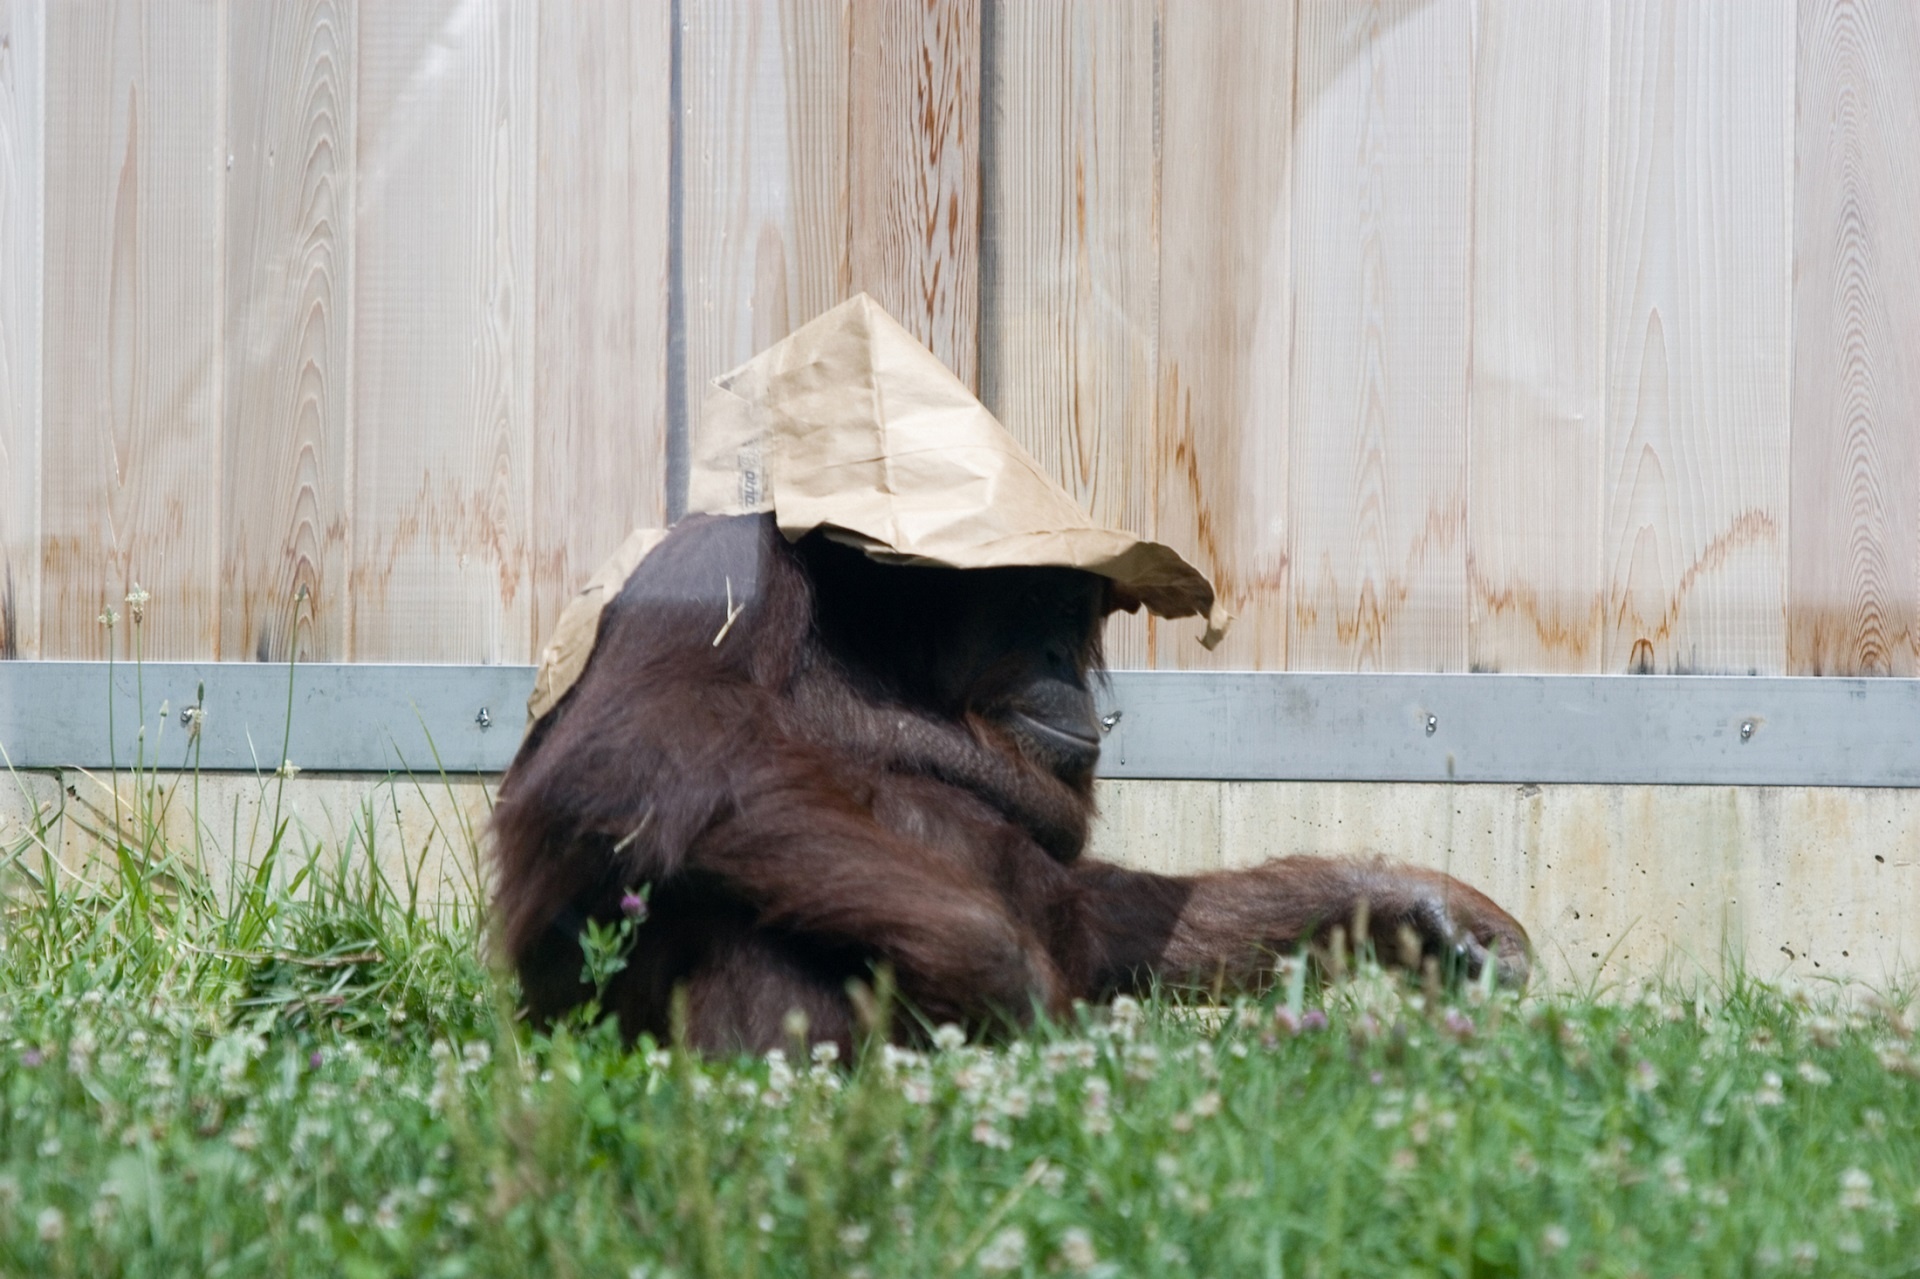
grass, looking, zoo, portrait, cat, sitting, mammal, hat, primate, outdoors, ape, orangutan, vertebrate, funny, lounging